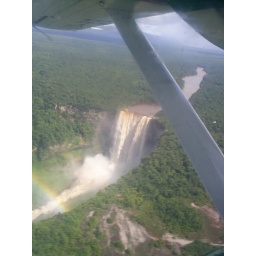
View from our 15-seat airplane flying over Kaieteur Falls in Guyana